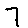
Label: 7